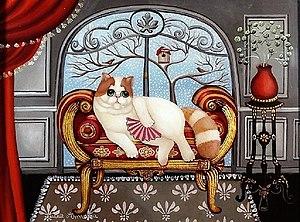
tableau
Marie Amalia, signature de Marie Amalia Bartolini, est une artiste peintre française née le 9 novembre 1961 à Paris.